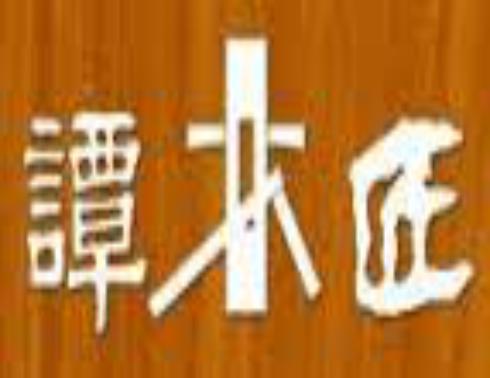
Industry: Necessities